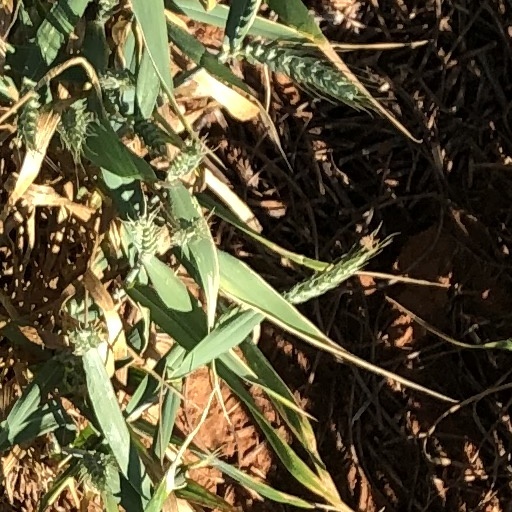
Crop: wheat